Dagny Holm

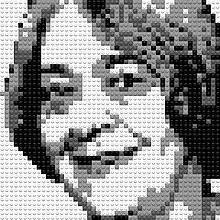
Dagny Holm Lego portrait by Stewart Lamb Cromar

Dagny Holm (18 May 1916 – 1 March 2004) was the Lego Group's chief model designer until 1986, when she retired at the age of 70.